Ridge and swale

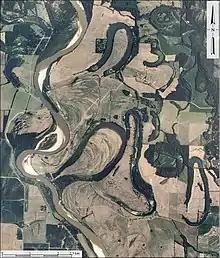
An aerial photograph of the meandering course of the Red River in Lafayette and Miller counties, Arkansas. It shows point bars, abandoned meander loops, ox bow lakes, and ridge and swale topography associated with the active course of the river

Ridge and swale, or in dunal areas dune and swale, is a landform consisting of regular, parallel ridges alternating with marshy depressions. Ridge-and-swale landscapes are most commonly formed by the gradual movement of a beach, for example as a result of gradually fluctuating water levels, or the shifting meanders of a river. In the river context, ridge-and-swale landscapes are commonly formed by scroll bars. They are also found along ocean coasts, for example on the Outer Banks of North Carolina.